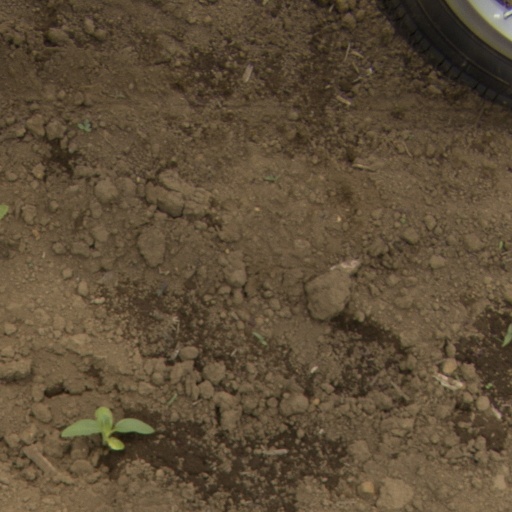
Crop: Jerusalem artichoke